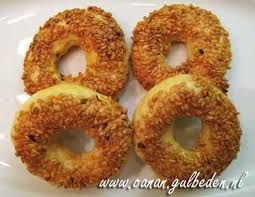
Yemek: simit